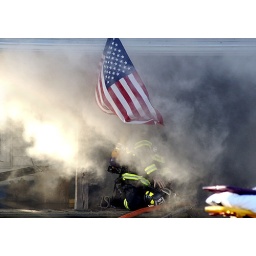
Area fire fighters battle a house fire at 7056 E and 100S road in Grant County.